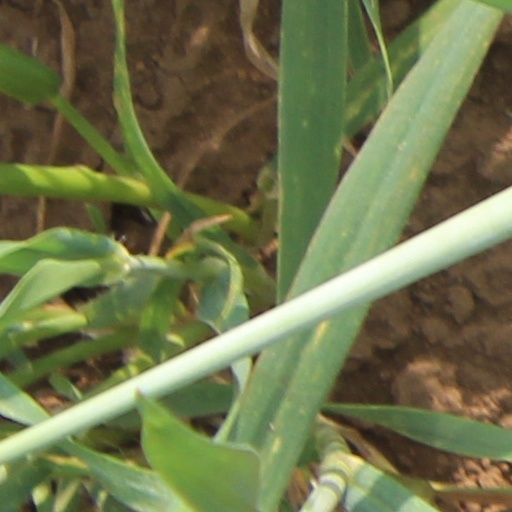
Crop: wheat